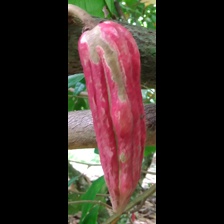
Label: moniliophthora